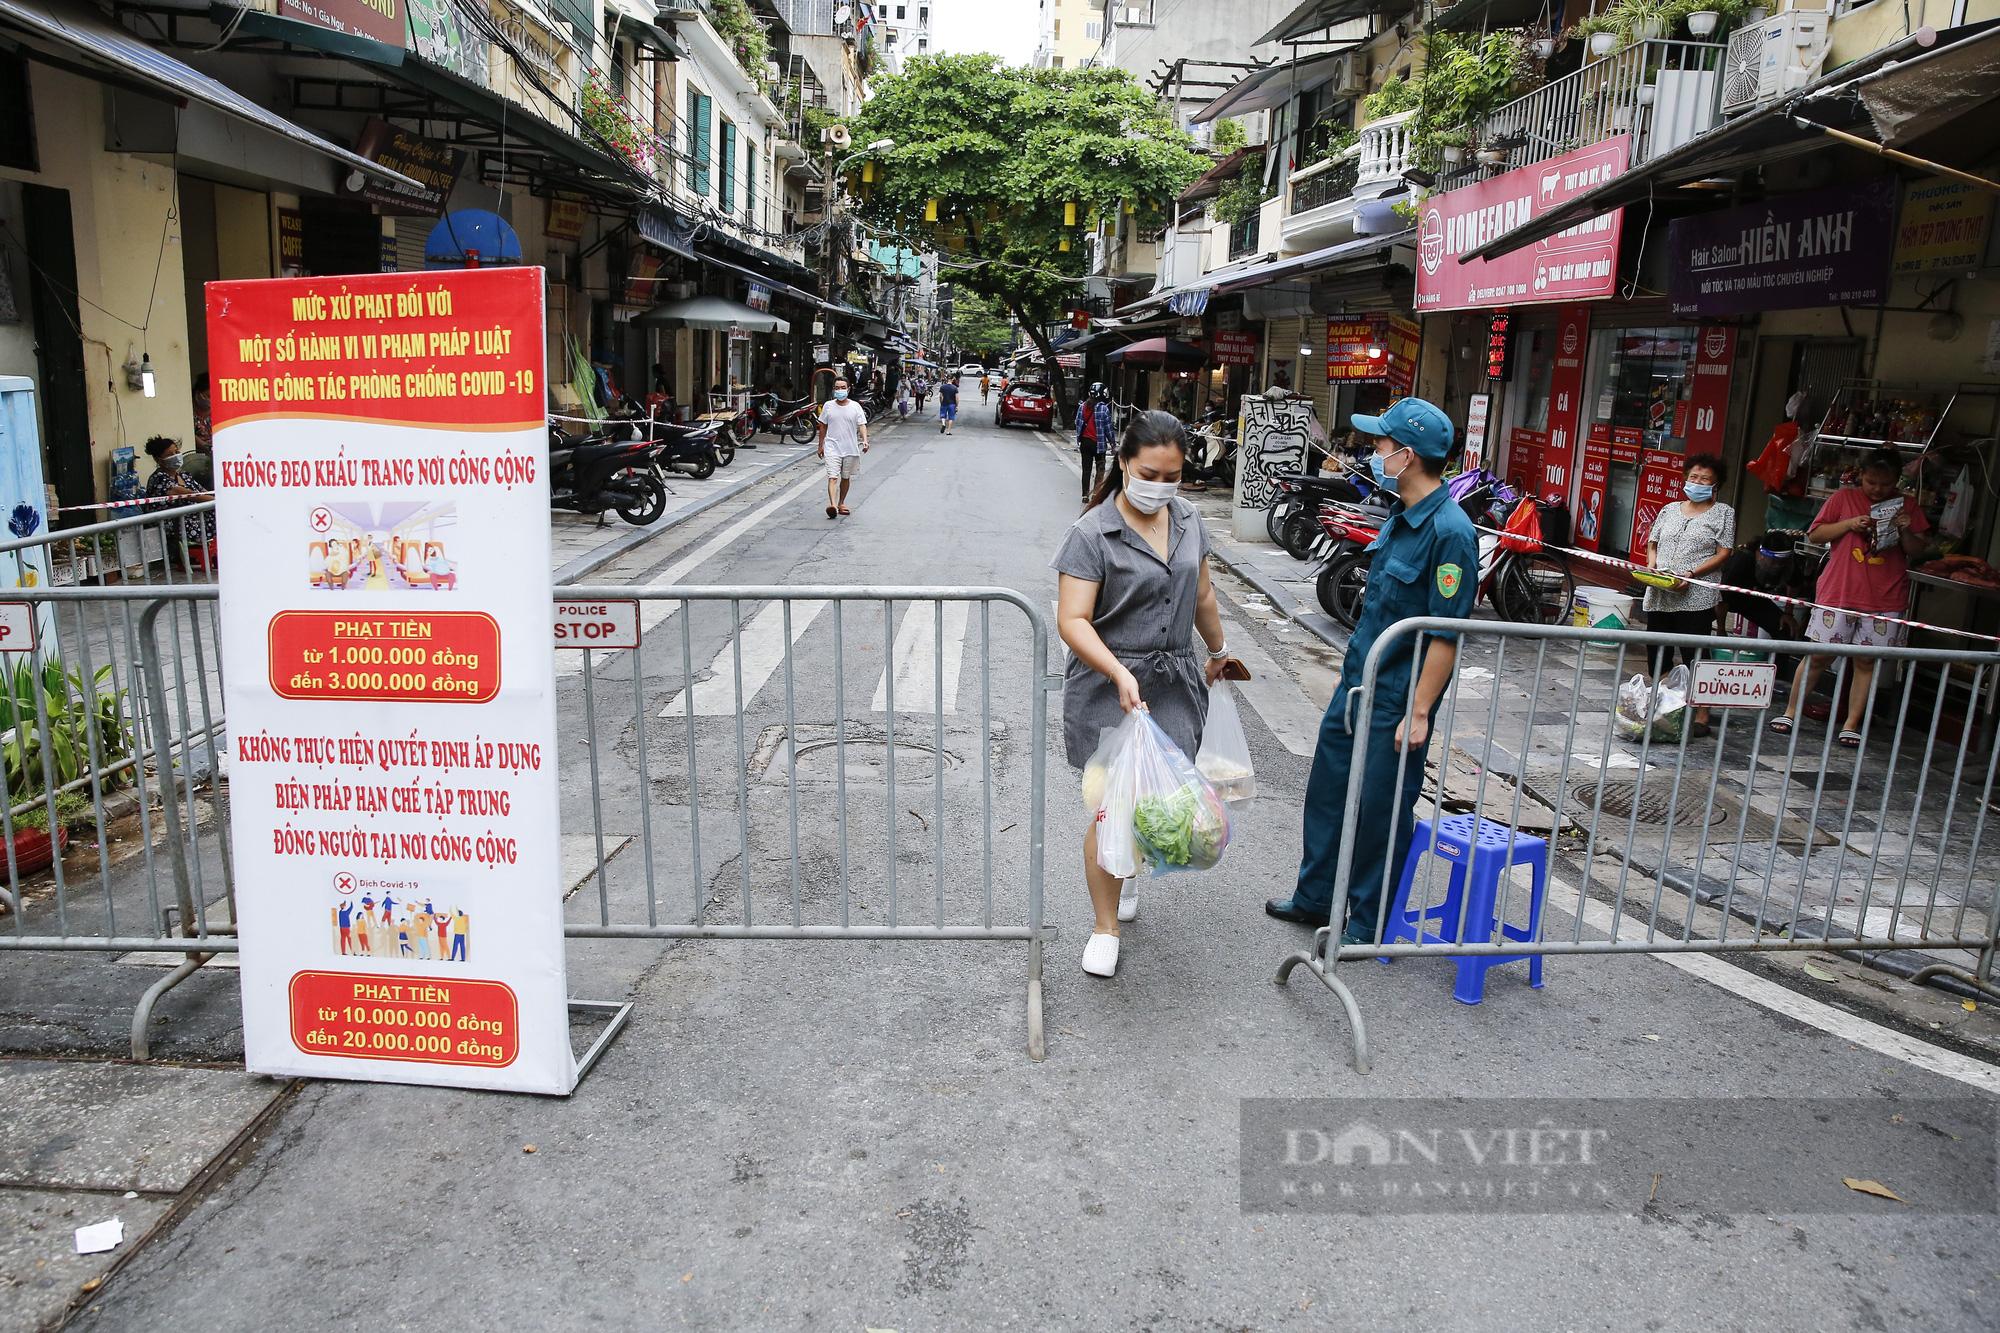
có một người phụ nữ mặc đồ xám đang di chuyển qua hàng rào